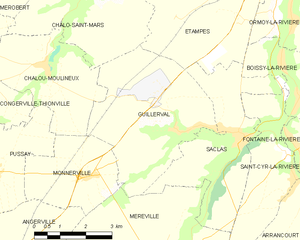
Carte des communes françaises Guillerval